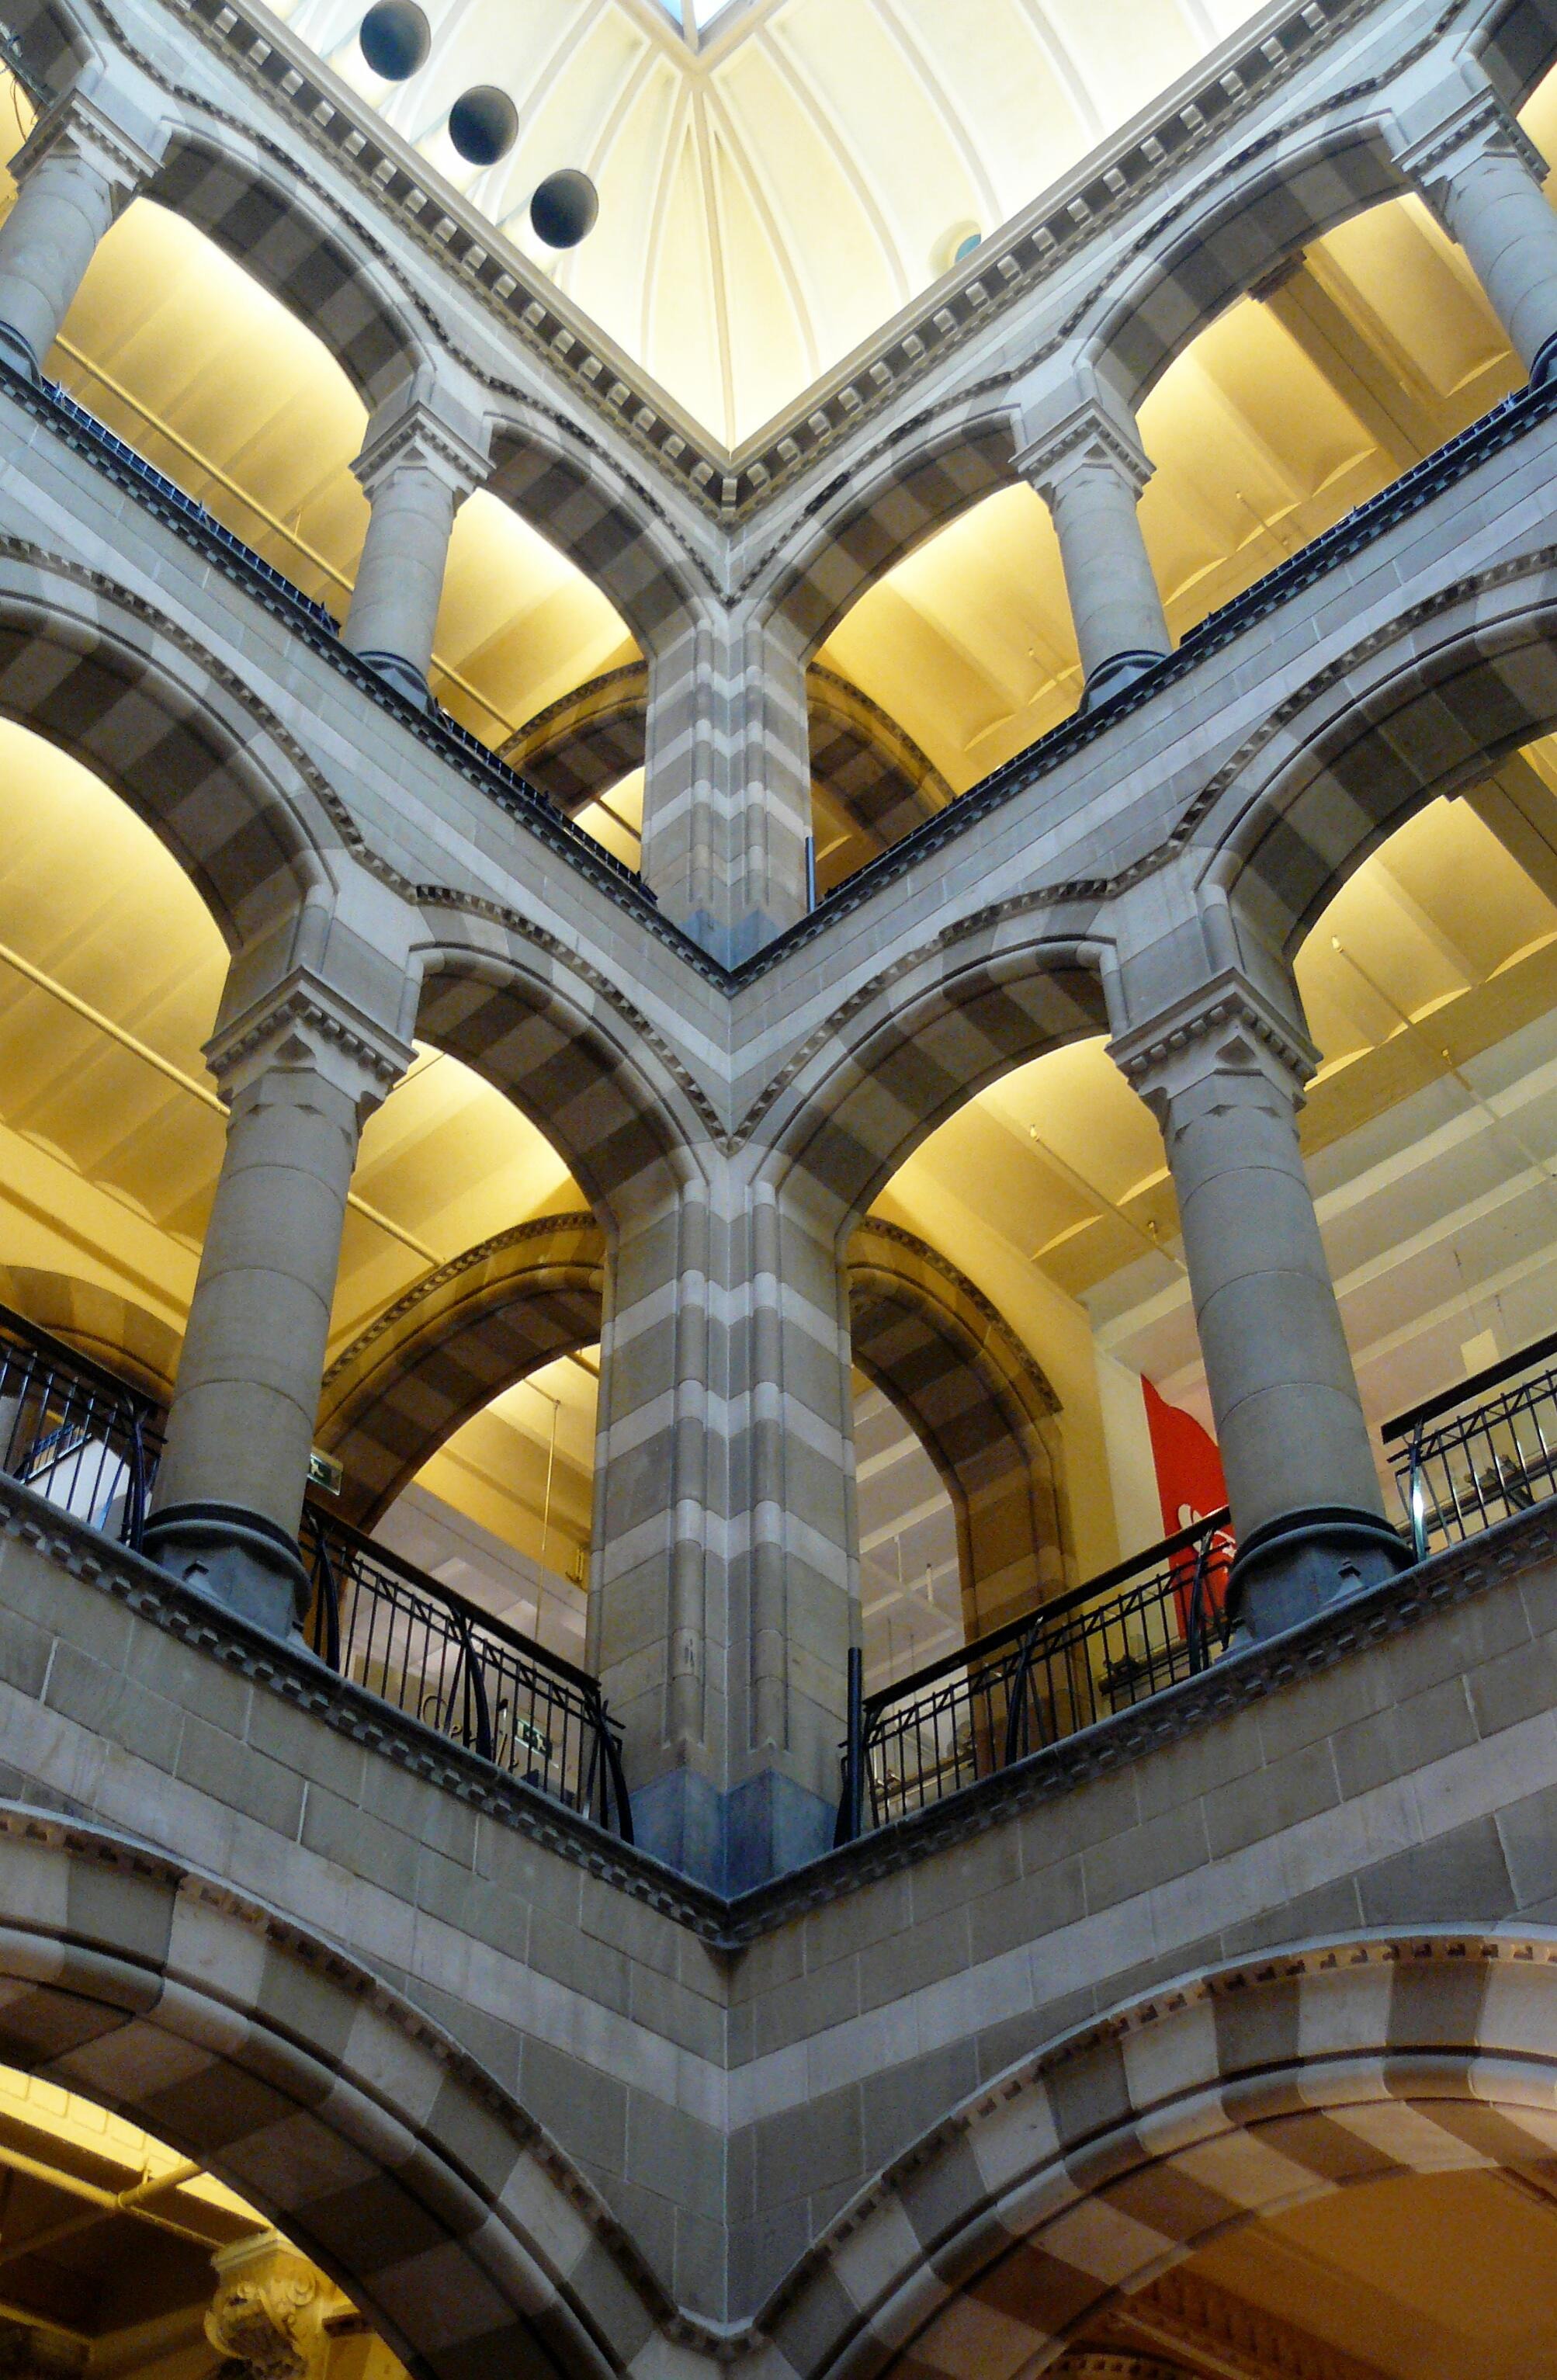
light, architecture, structure, perspective, building, home, skyscraper, arch, pillar, high, opera house, landmark, facade, lighting, illuminated, structures, lights, courtyard, arches, symmetry, passage, arcade, dome, arcades, historically, commercial building, stuetztpfeiler, shopping arcade